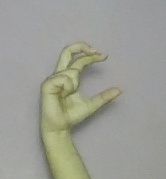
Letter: thal